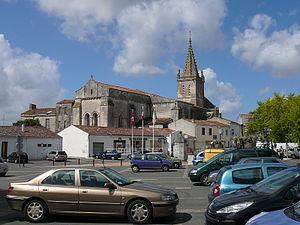
La place principale et l'église romane Saint-Pierre de Pont-l’Abbé-d’Arnoult (17). Charente-Maritime (17), Poitou-Charentes, France, Europe.
Pont-l'Abbé-d'Arnoult est une commune du sud-ouest de la France, située dans le département de la Charente-Maritime.